Xeon Phi

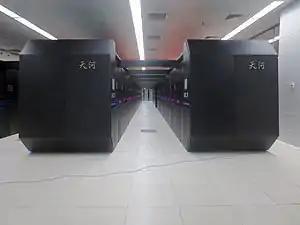
The Tianhe-2 supercomputer uses Xeon Phi processors.

In June 2013, the Tianhe-2 supercomputer at the National Supercomputer Center in Guangzhou (NSCC-GZ) was announced as the world's fastest supercomputer (it is ). It used Intel Xeon Phi coprocessors and Ivy Bridge-EP Xeon E5 v2 processors to achieve 33.86 petaFLOPS.